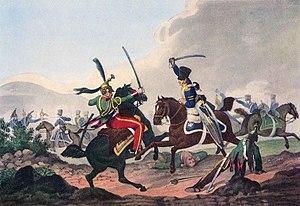
Duel entre le caporal Logan du 13e dragons légers et le colonel Chamorin du 26e régiment de dragons lors du combat de Campo Maior, 25 mars 1811. Après avoir fracassé le casque de son adversaire, Logan tue Chamorin en lui fendant le crâne d'un coup de sabre.
Vital-Joachim Chamorin, né le 16 août 1773 à Bonnelles dans les Yvelines et mort le 25 mars 1811 lors du combat de Campo Maior, au Portugal, est un général français du Premier Empire.